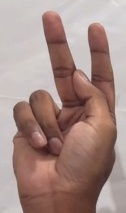
ASL sign: K